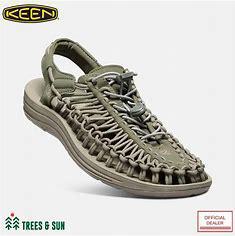
Brand: Keen
Model: 100